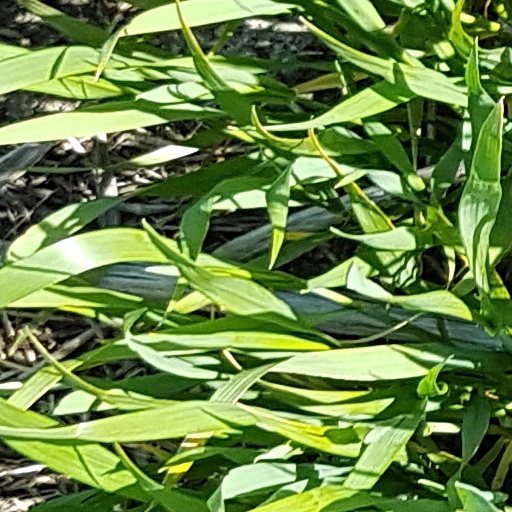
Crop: wheat